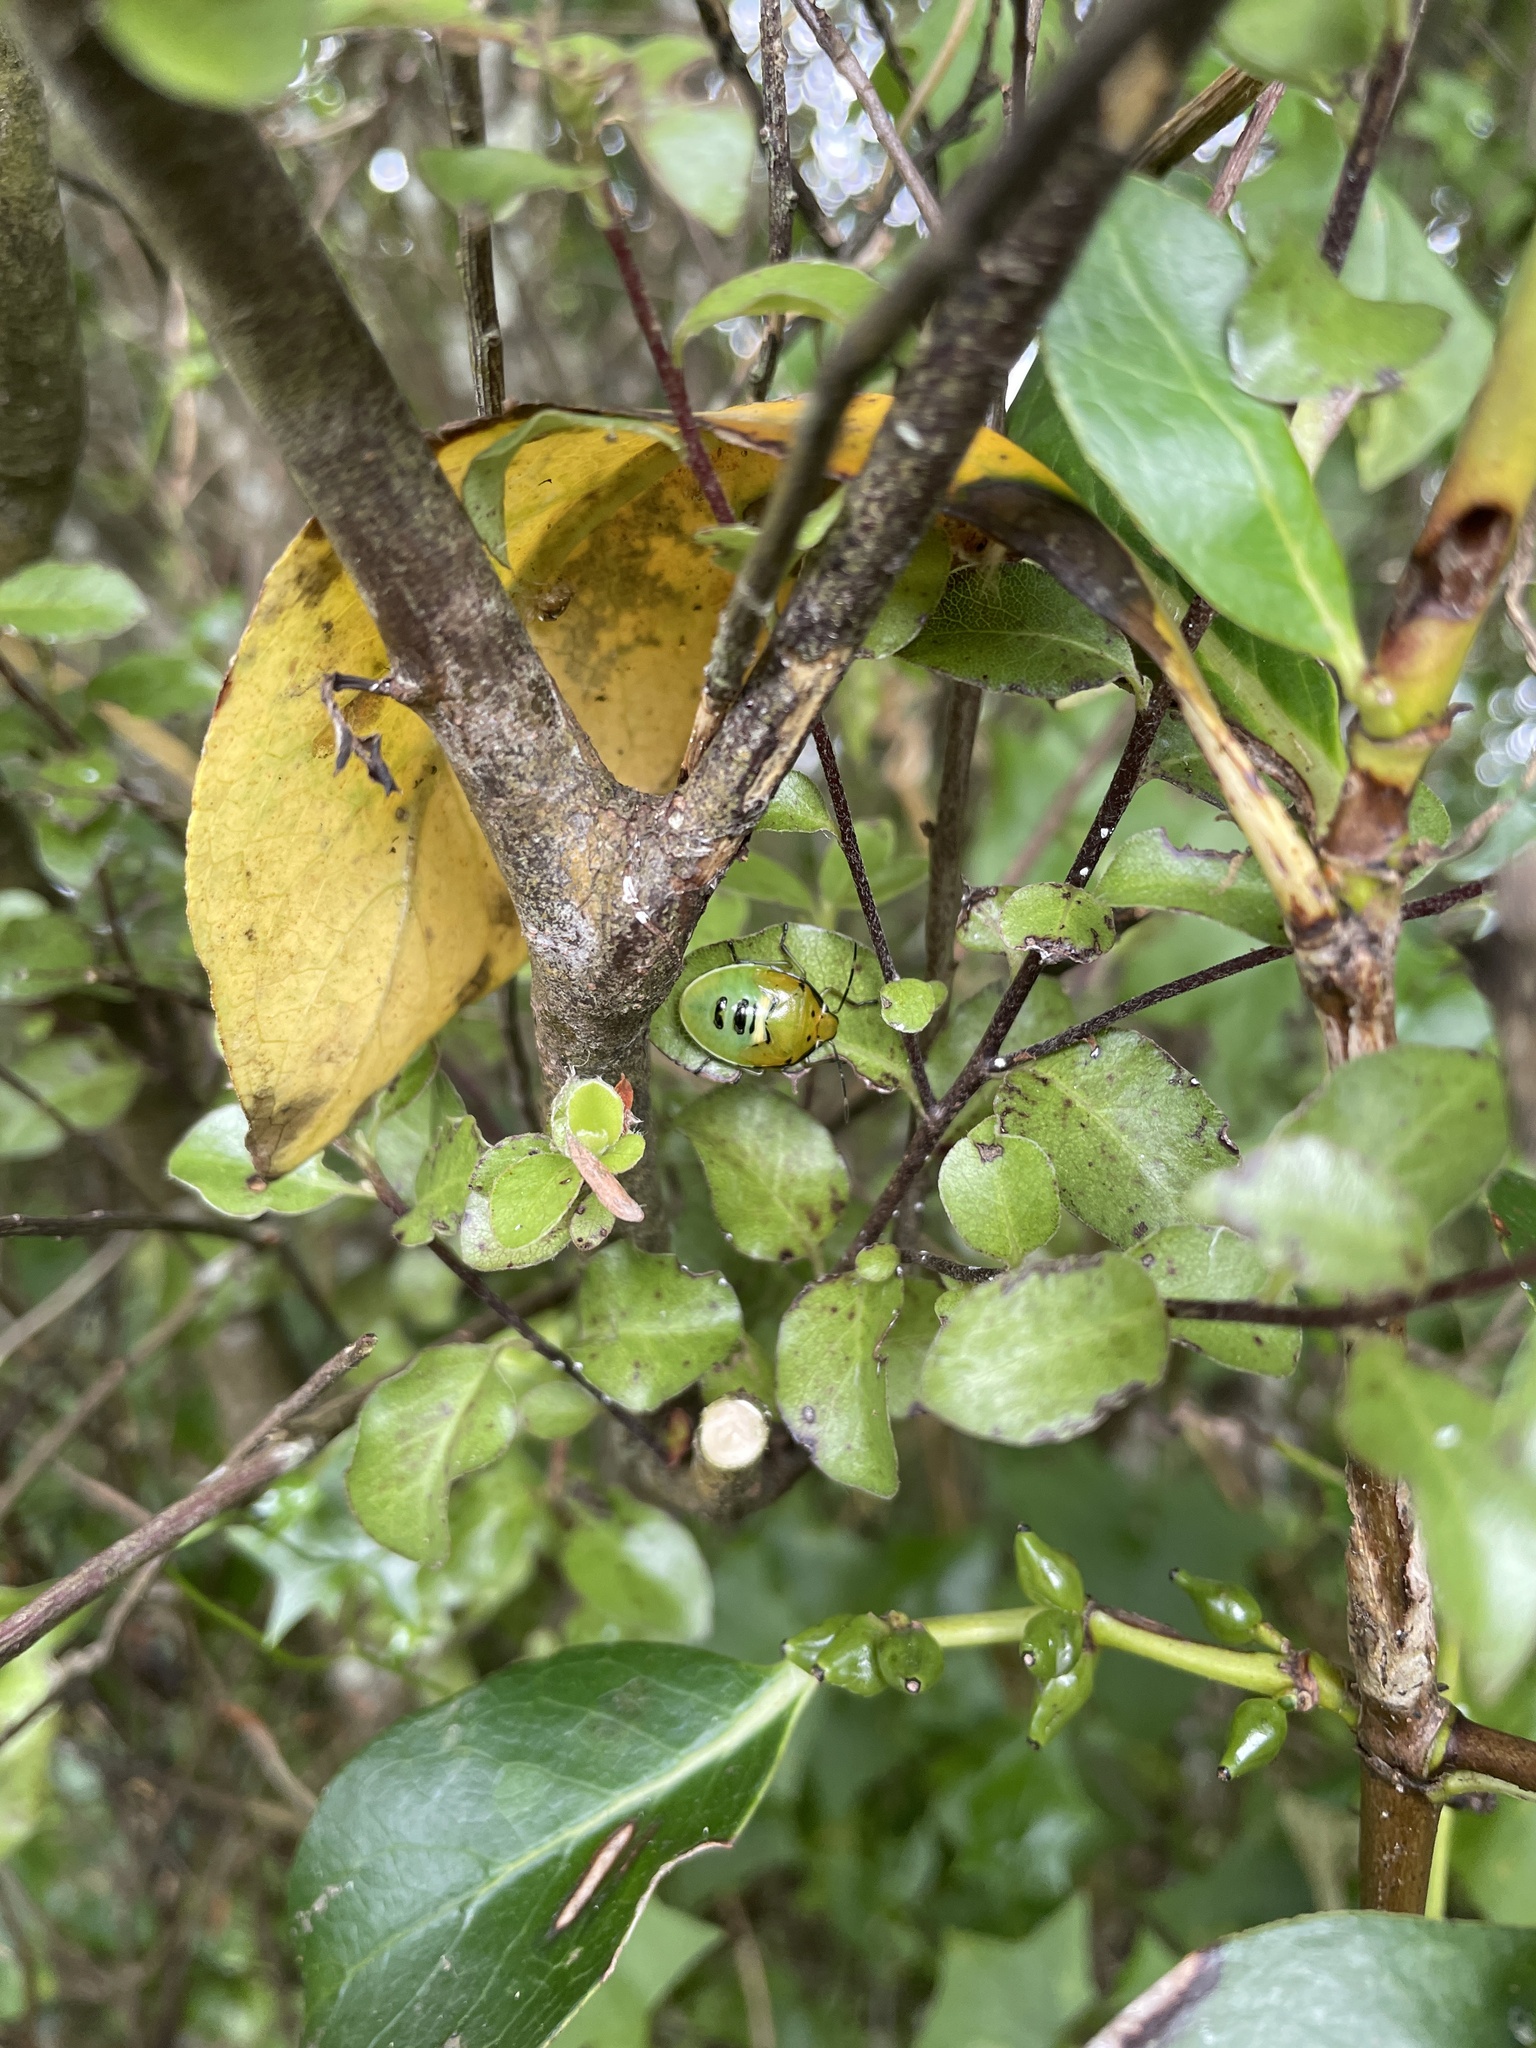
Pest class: stink_bug